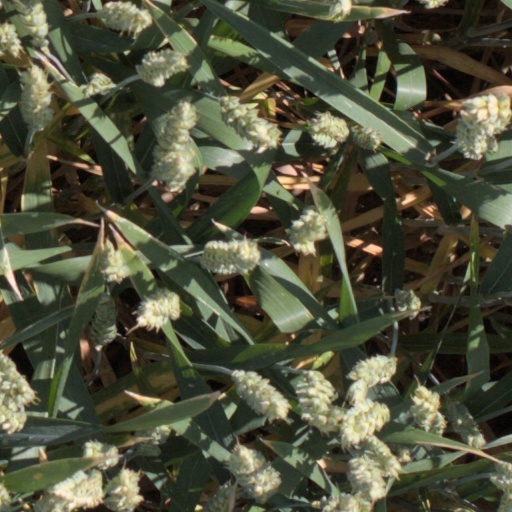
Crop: wheat